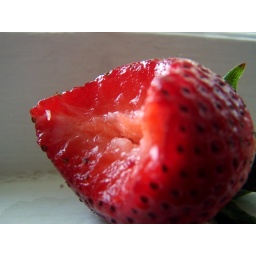
strawberry in kitchen window